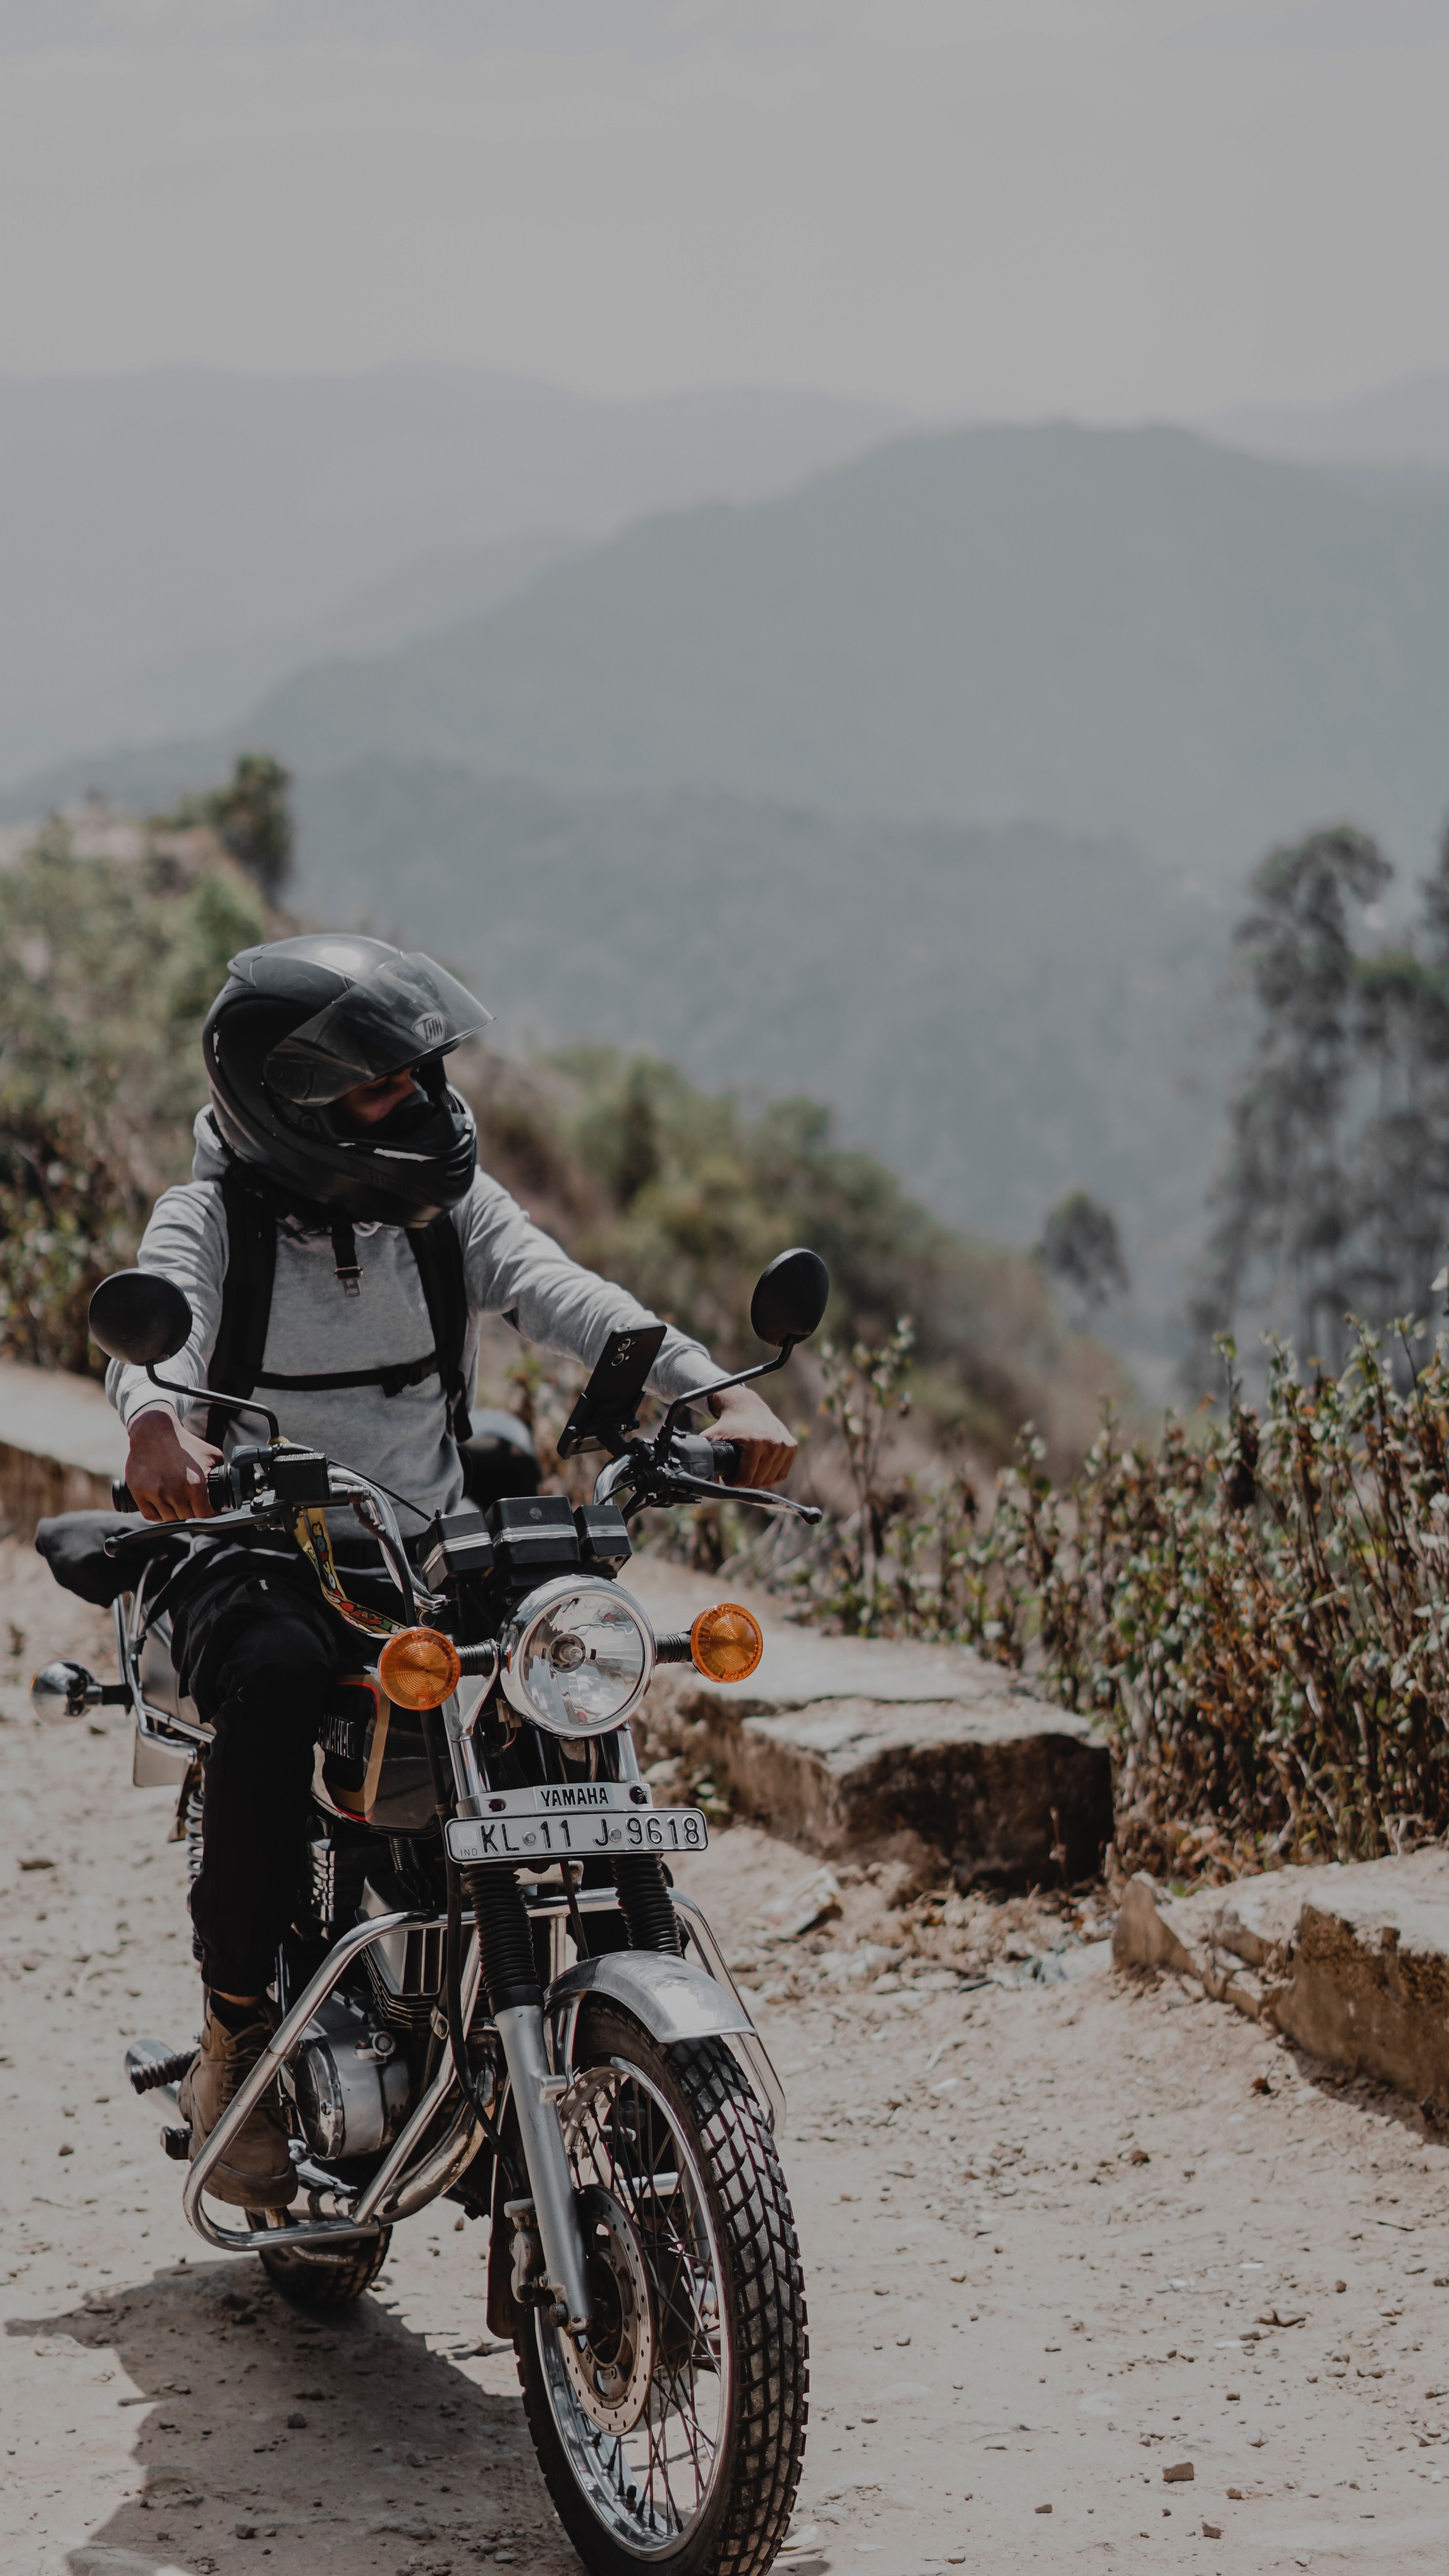
sport, tire, wheel, vehicle, automotive tire, motorcycle, enduro, plant, sky, tree, motor vehicle, helmet, mountain, motorcycling, landscape, motorsport, motorcycle helmet, racing, road, motorcycle racing, recreation, automotive wheel system, soil, sports, auto part, dirt road, personal protective equipment, adventure, stunt performer, extreme sport, rim, motocross, stunt, sports equipment, soldier, spoke, trail, military, army, competition event, off roading, off road vehicle